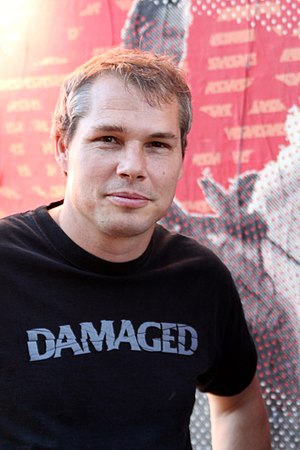
Frank Shepard Fairey
Frank Shepard Fairey er en amerikansk grafisk designer, som er uddannet på Idyllwid Arts Academy og derefter på Rhode Island School of Design. Han nok mest kendt som "Street Artist", og det bredere publikum fik øjnene op for ham, da han i 2008 lavede den i dag så berømte Barack Obama "Hope"-plakat. Shepard Fairey blev først kendt i undergrunden, da han i 1989 kørte en klistermærke- og plakatkampagne i større amerikanske byer kendt som "Andre the Giant Has a Posse". Dette projekt udviklede sig senere hen til OBEY Giant. Shepard Fairey vælger som kunstner flere forskellige platforme for at udbrede sine budskaber, og et af dem er OBEY Clothing. Det hele startede med prints på T-shirts som senere hen har udviklet sig til et decideret tøjmærke. OBEY sælger tøj over hele verden, men er især kendt i USA og England. "OBEY" Bæres af såkaldte "hipsters".